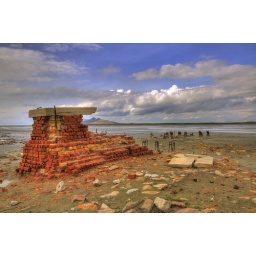
A dilapidated wall or sign or something out in the swamplands of the Great Salt Lake, behind the Temple of the Birds.